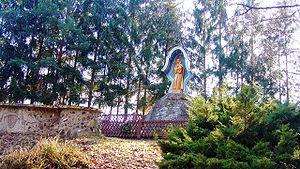
Statue de la Madone au-dessus du village de Neubois
Neubois est une commune française située dans le département du Bas-Rhin, en région Grand Est.